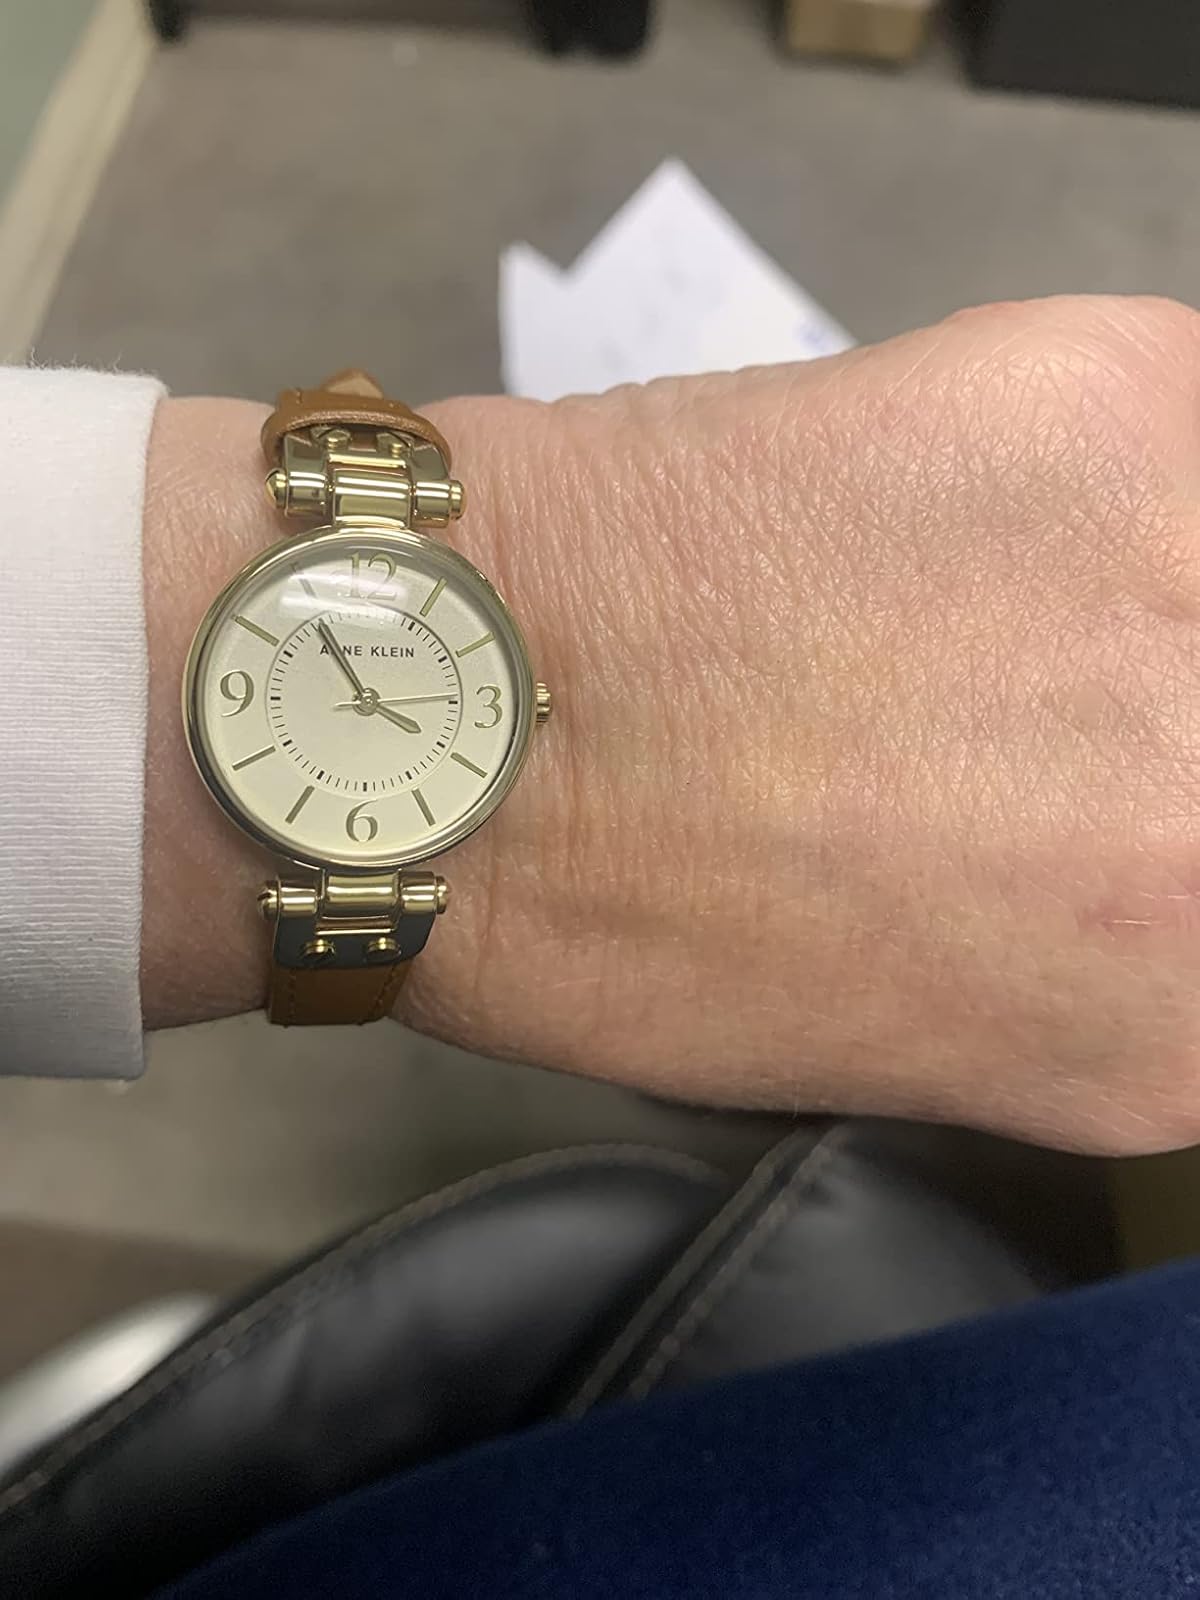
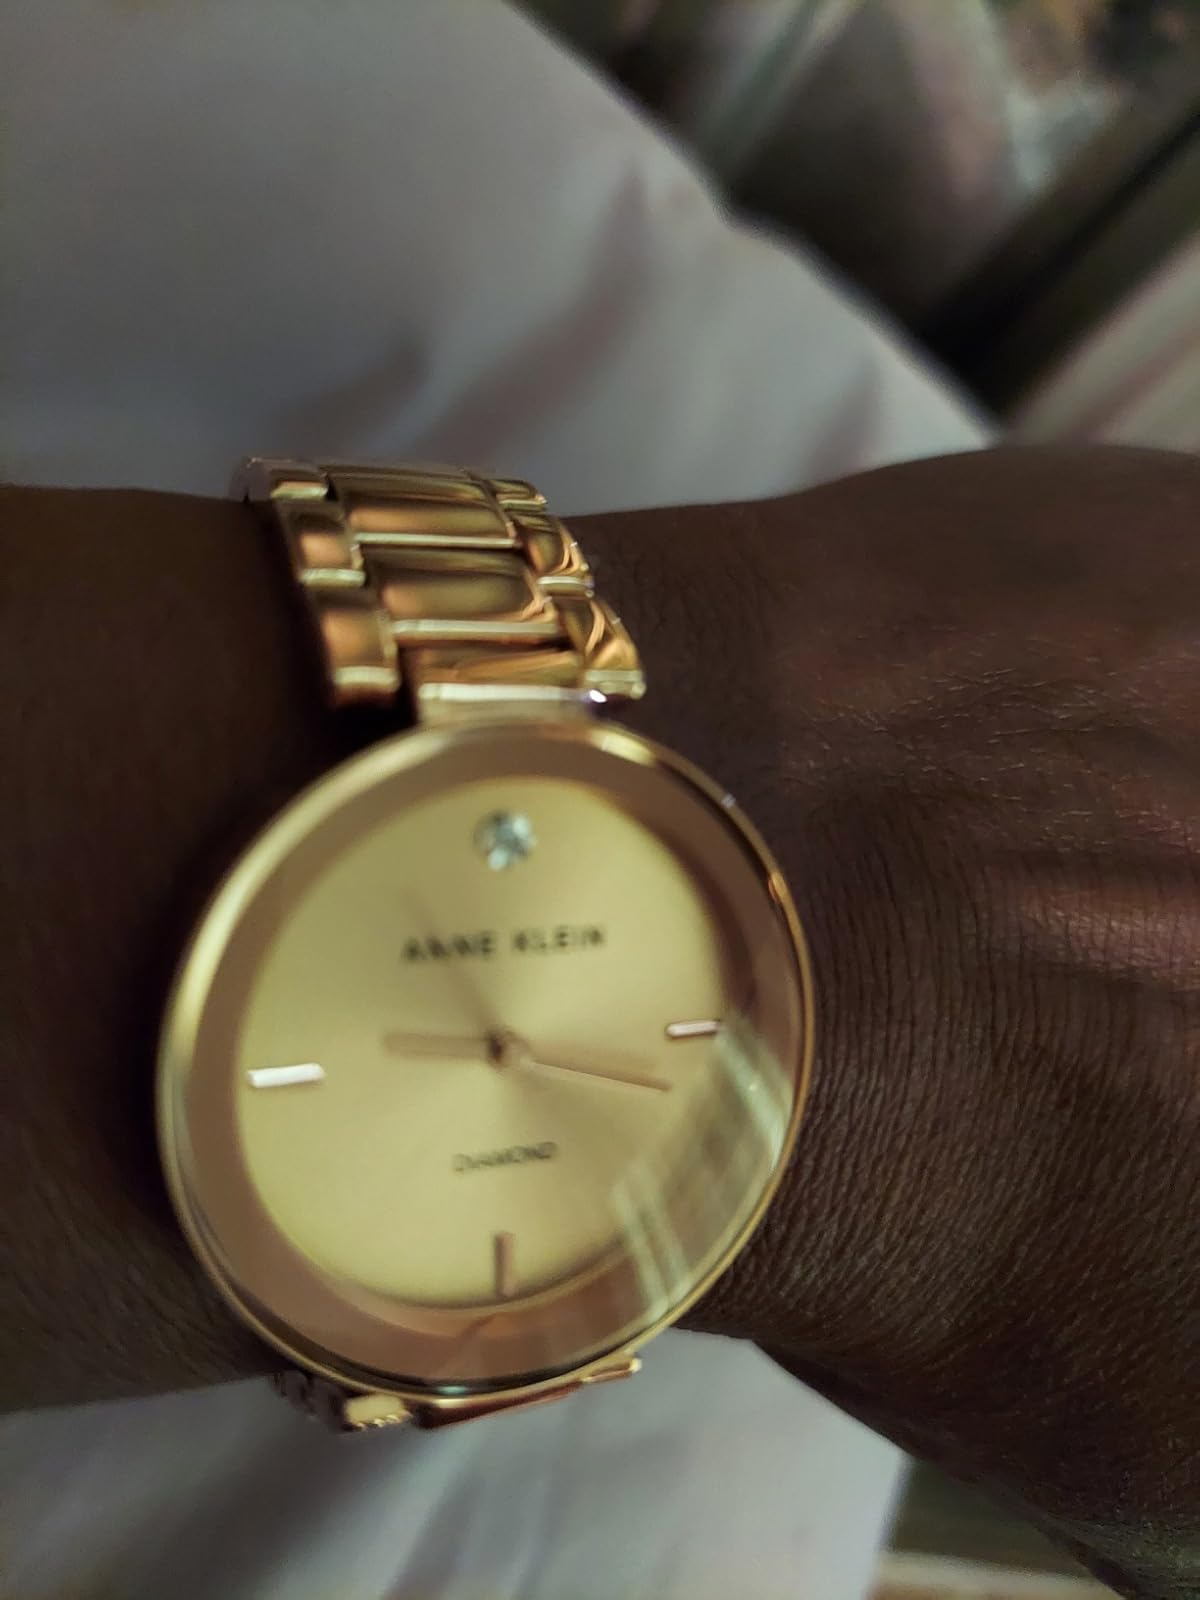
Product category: accessories_watch
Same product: no